Halfway house

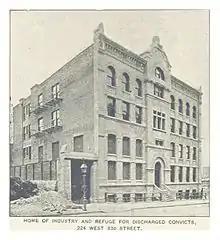
Home of Industry and Refuge for Discharged Convicts, New York City in the 1890s

There are several different types of halfway houses. Some are state sponsored, while others (mainly addiction recovery homes and mental illness homes) are run by "for profit" entities. In criminology the purpose of a halfway house is generally considered to be that of allowing people to begin the process of reintegration with society, while still providing monitoring and support. This type of living arrangement is often believed to reduce the risk of recidivism or relapse when compared to a straight release directly into society.